Andriy Voronin

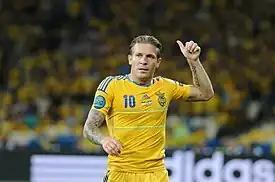
Voronin playing for Ukraine at UEFA Euro 2012.

While at Mainz, Voronin was called up initially to Ukraine's Under-21 team and in January 2002 to the national team, at the age of 22. He made his international debut in a 4–1 friendly defeat to Romania in March 2002. However, he was dropped after that match, with coach Leonid Buriak explaining, "I've been to Germany twice to watch him and made a conclusion that Andriy cannot compete with [Andriy] Shevchenko, [Serhii] Rebrov, and [Andriy] Vorobei as a forward. He can play in midfield as well, but he still has to improve some aspects of his game. Anyway, we count on Voronin, especially considering his young age."